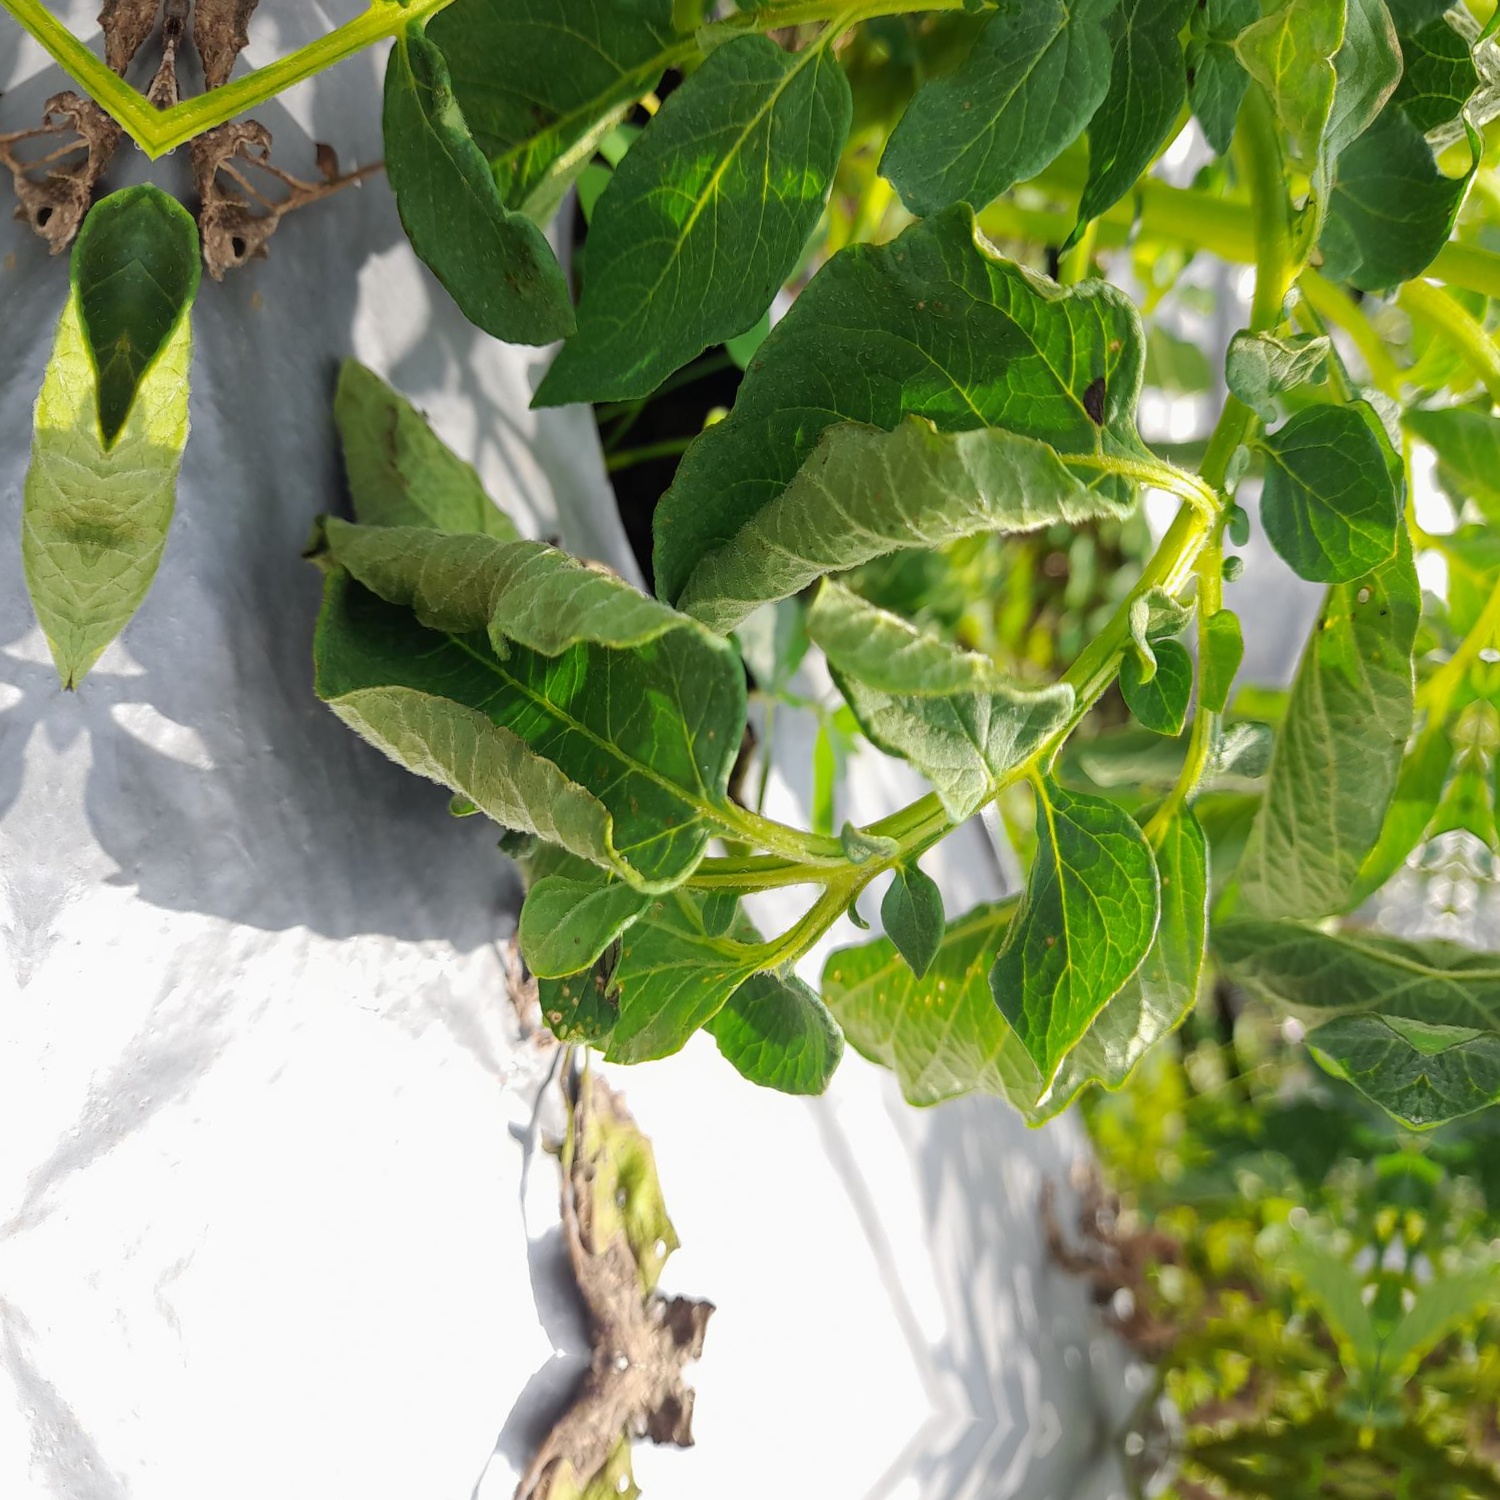
Etiqueta: Pudricion_Parda